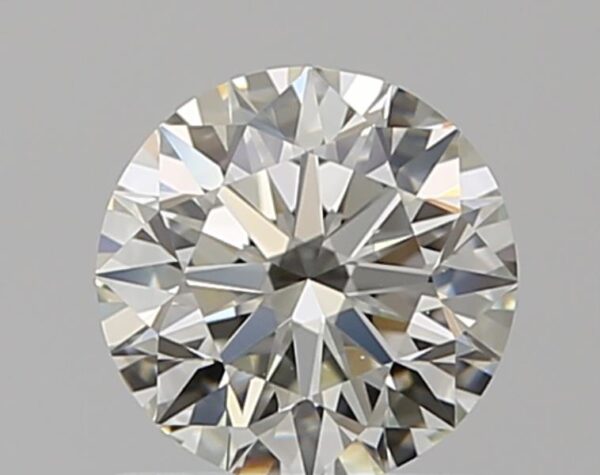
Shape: round
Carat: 0.7
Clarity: VS1
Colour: K
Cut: EX
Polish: EX
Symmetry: EX
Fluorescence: F
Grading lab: GIA
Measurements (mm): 5.62 x 5.66 x 3.52